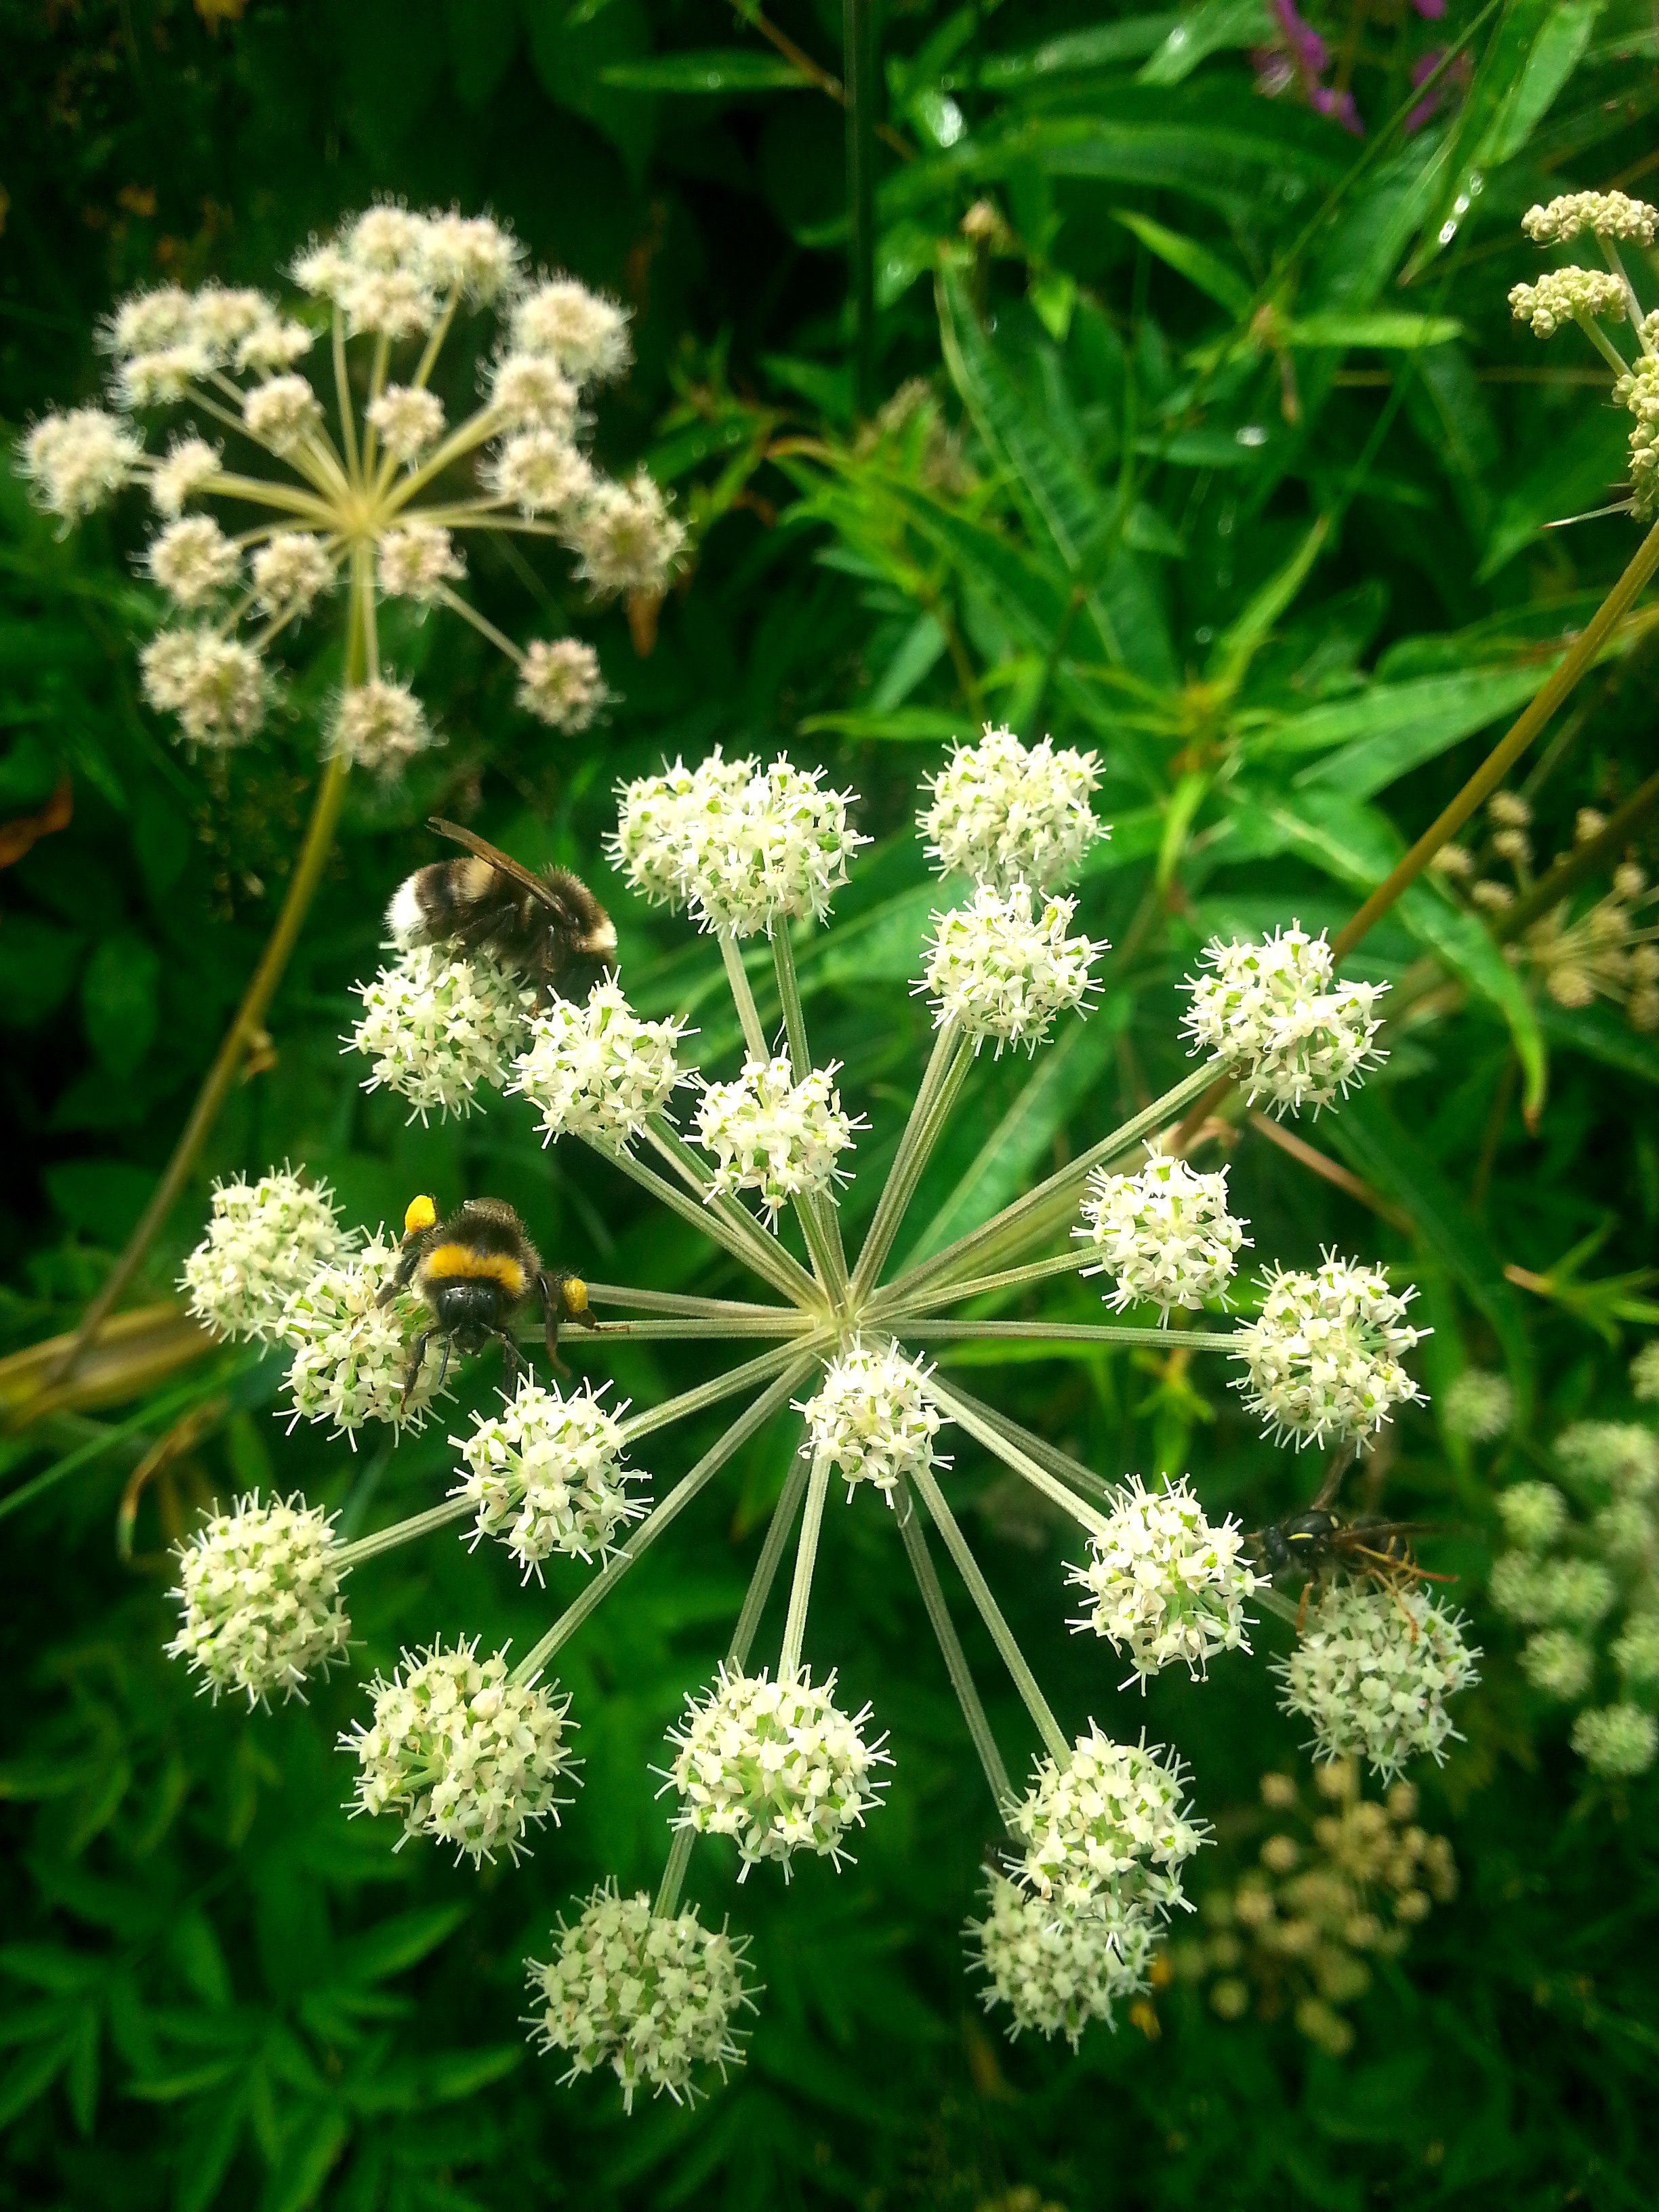
nature, plant, flower, purple, fly, summer, herb, produce, insect, botany, flora, wildflower, shrub, bee, meadowsweet, bumble bee, natural flower, anthriscus, flowering plant, summer flower, angelica, cow parsley, subshrub, bee in bloom, to nectar, land plant, apiales, parsley family, cicely